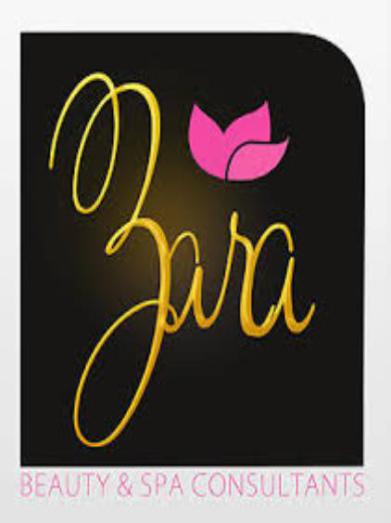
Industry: Clothes